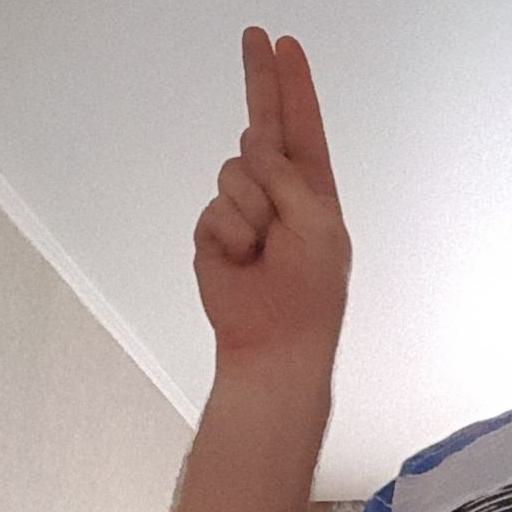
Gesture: two_up